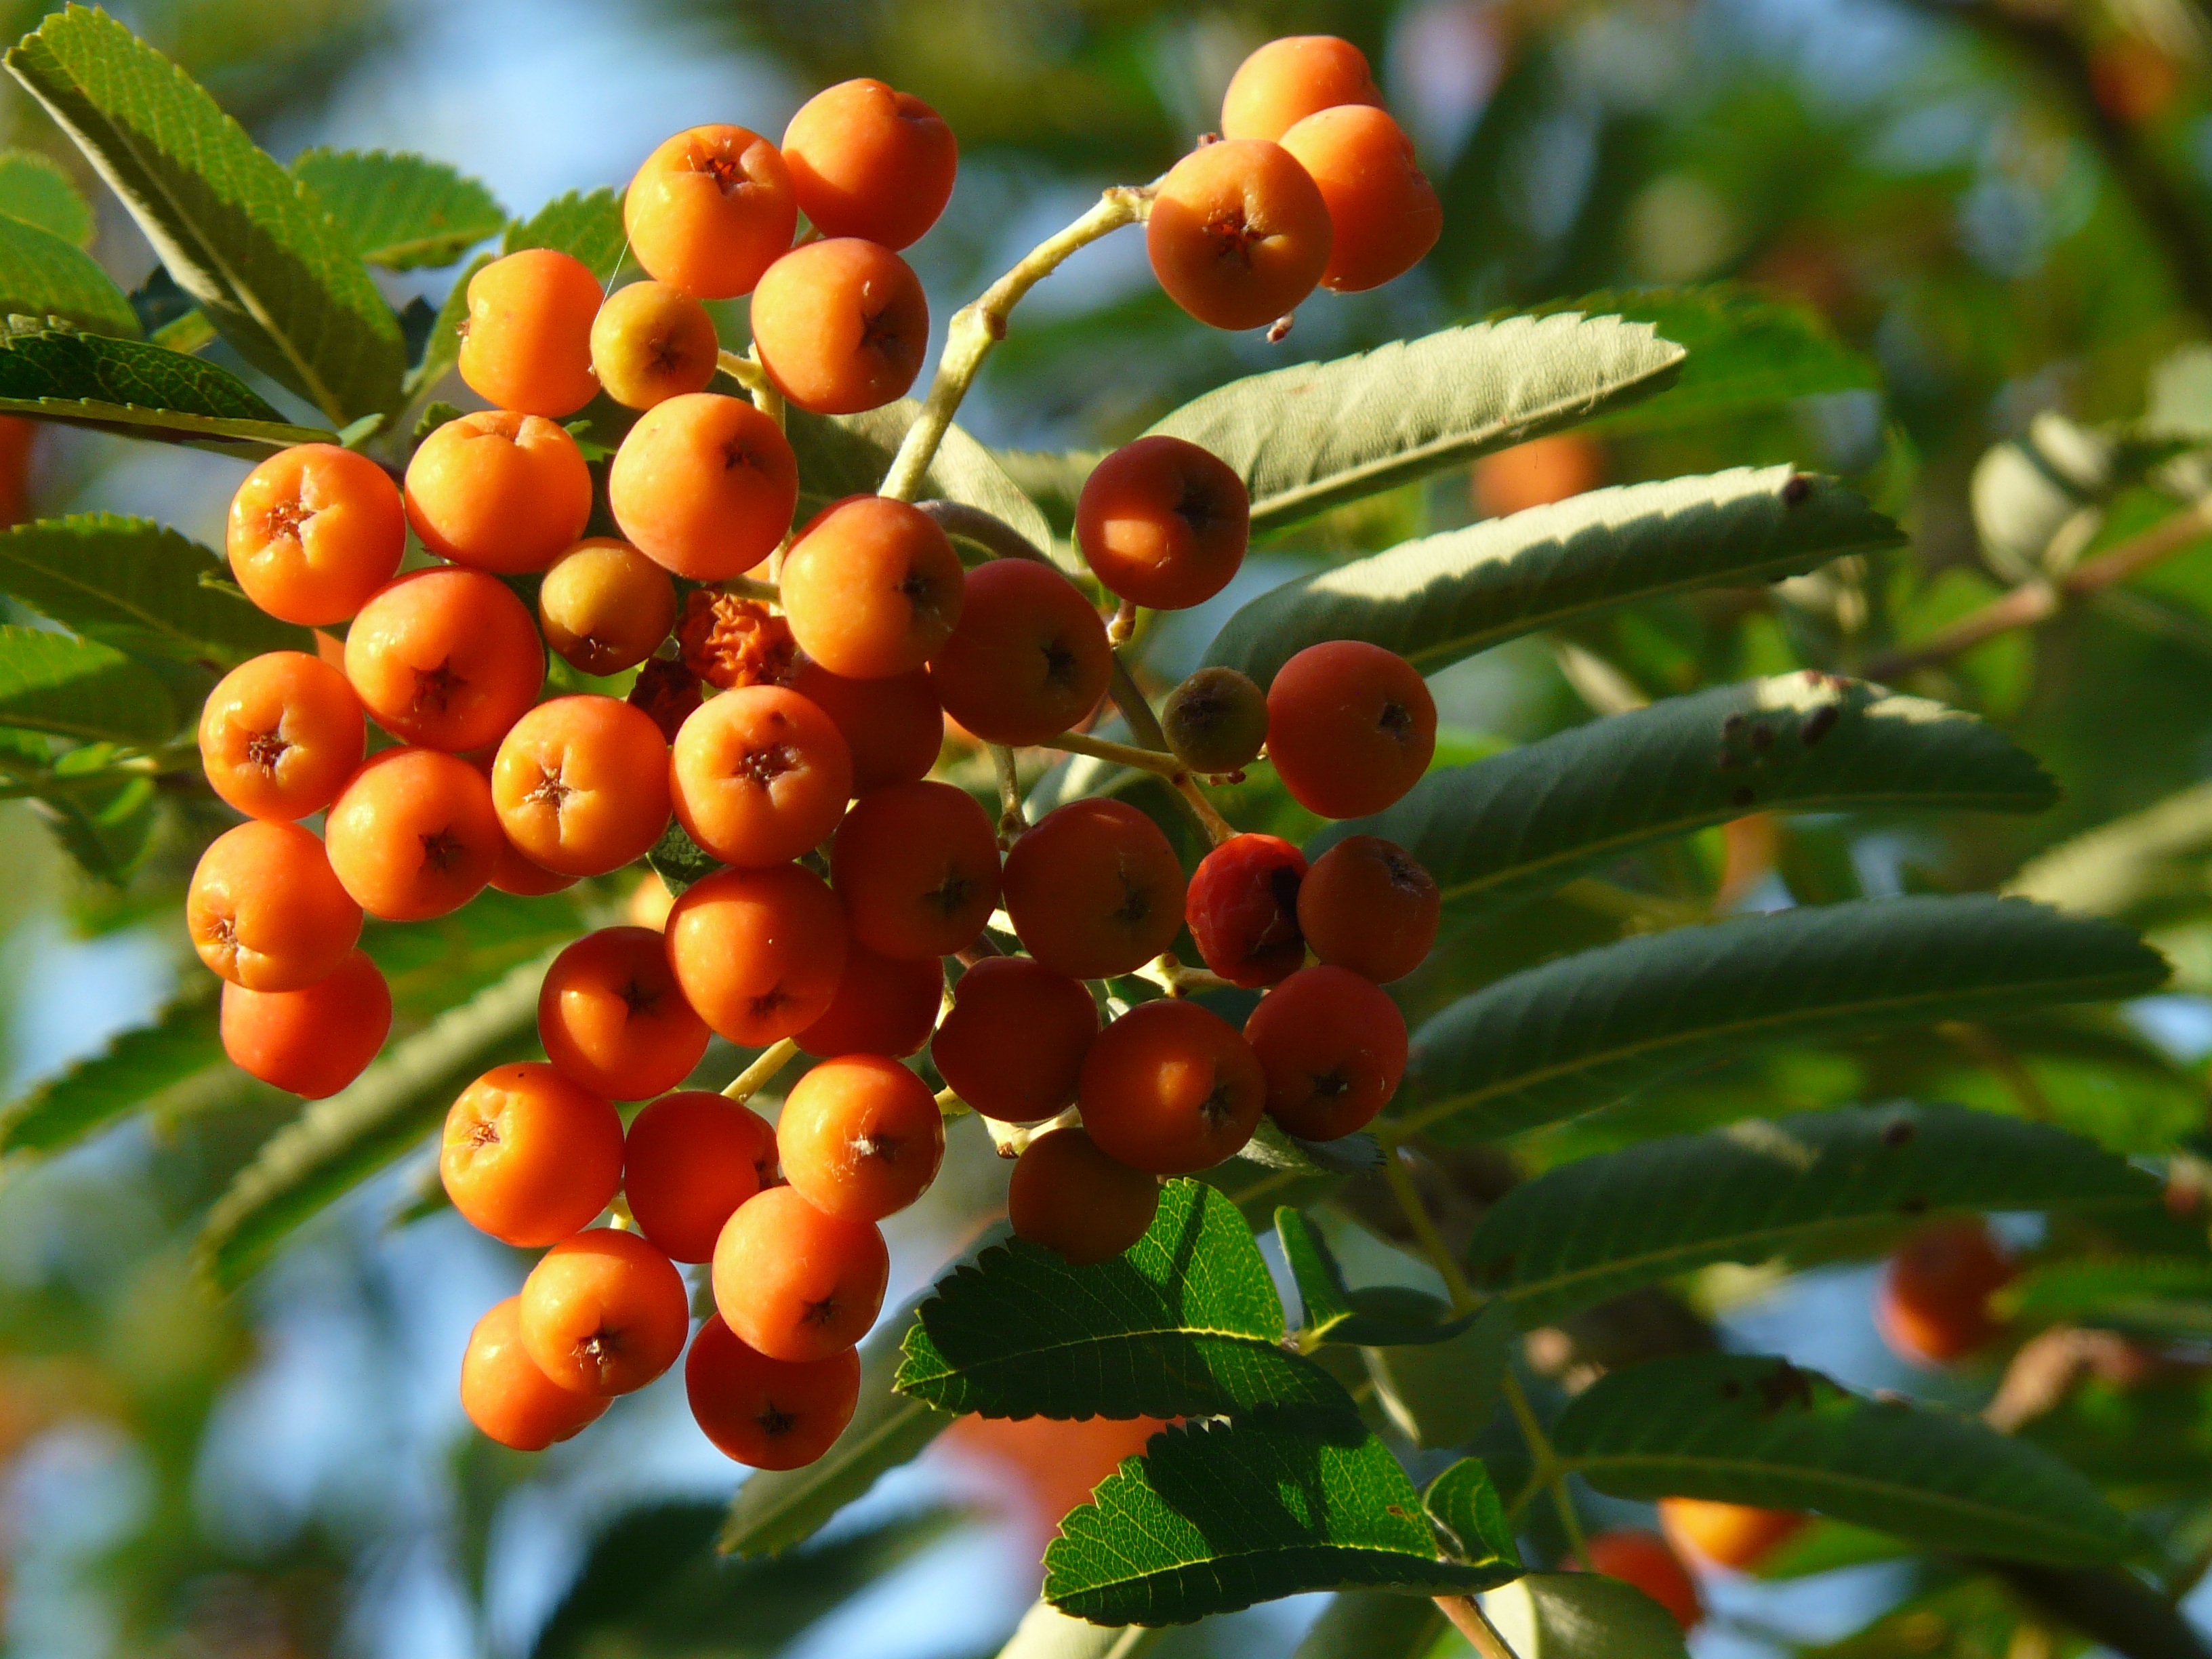
tree, nature, plant, fruit, berry, flower, summer, orange, food, produce, evergreen, flora, leaves, holly, shrub, fruits, rowan, mountain ash, sorbus, flowering plant, strawberry tree, woody plant, land plant, aquifoliaceae, aquifoliales, schisandra, hippophae